Persija Jakarta

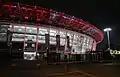
Gelora Bung Karno Stadium

Persija currently plays their home matches at Gelora Bung Karno Stadium (GBK) in Central Jakarta, along with the Indonesia national football team. As VIJ, Persija first played at VIJ Stadium Petojo, Gambir.